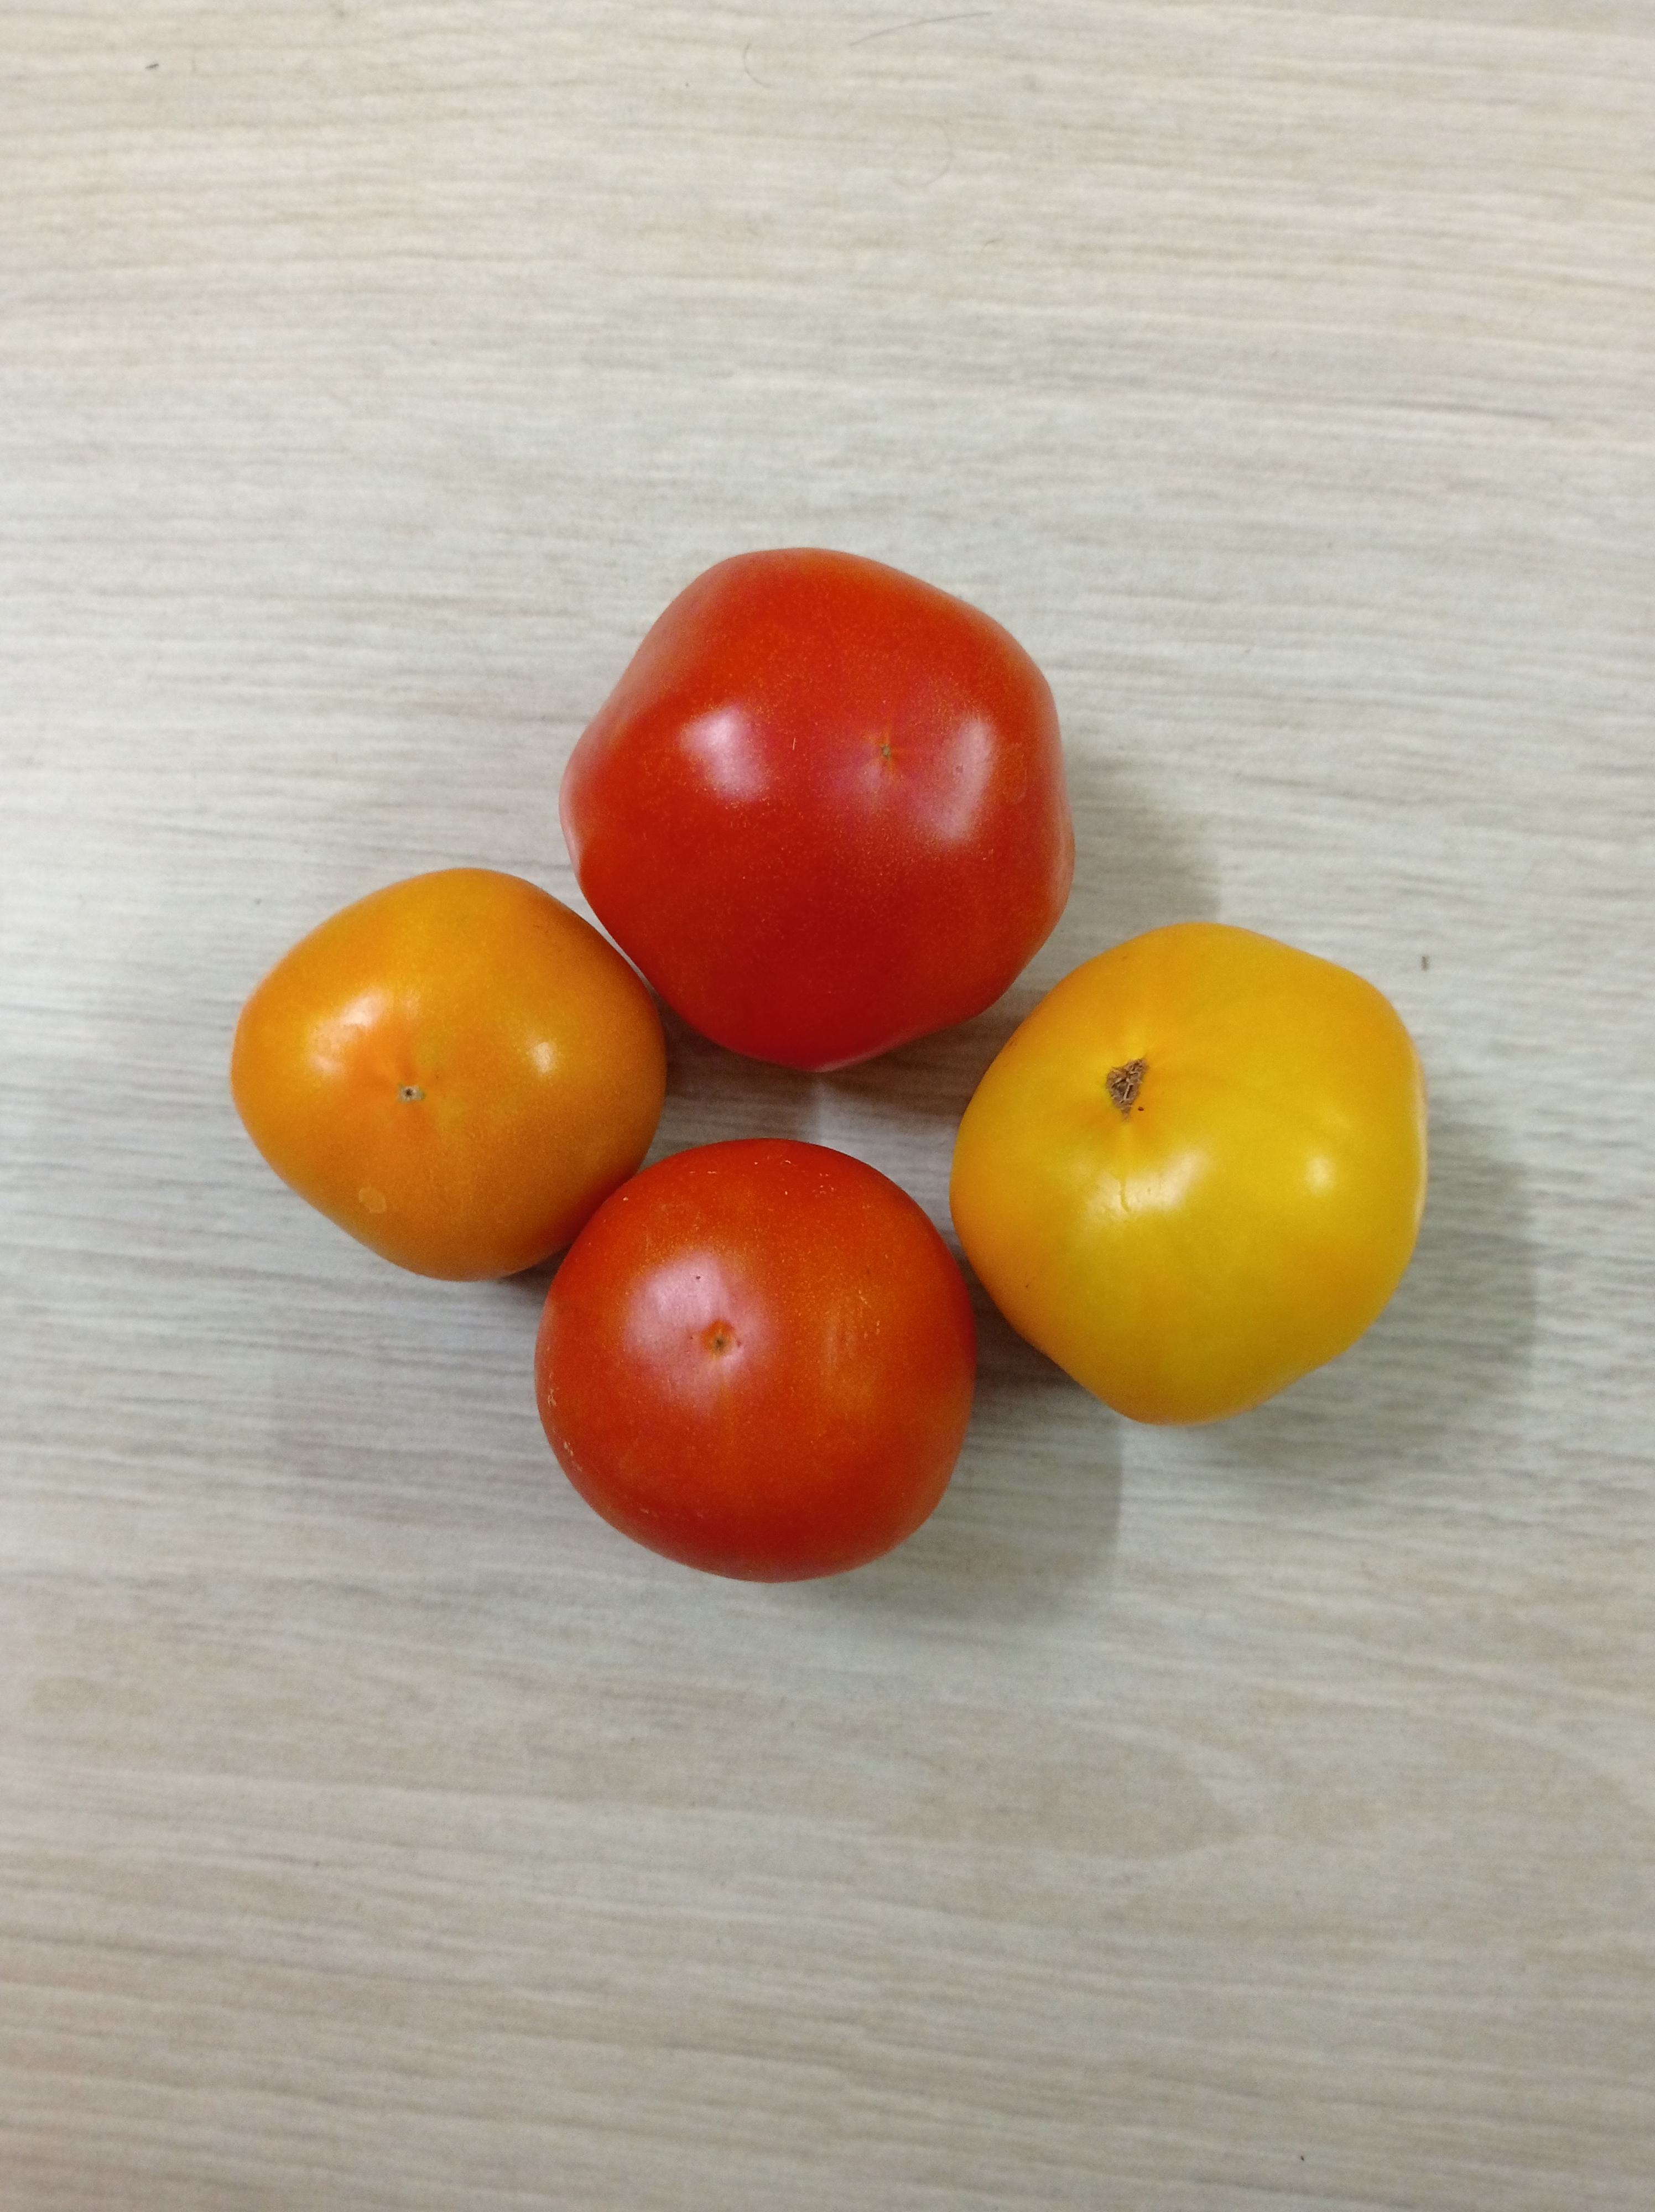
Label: Fresh